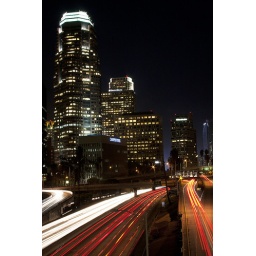
4th overpass bridge over the 110 freeway. southbound with the red lights.